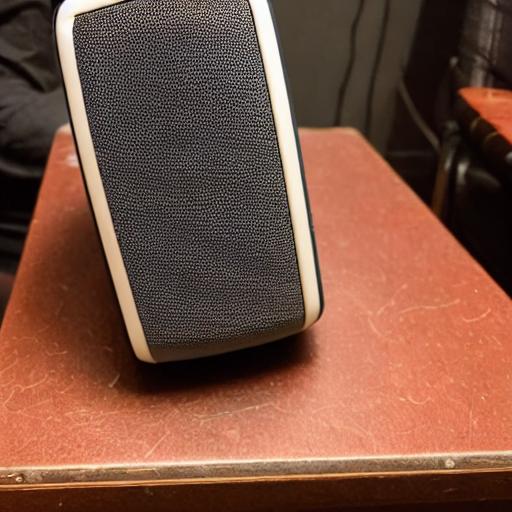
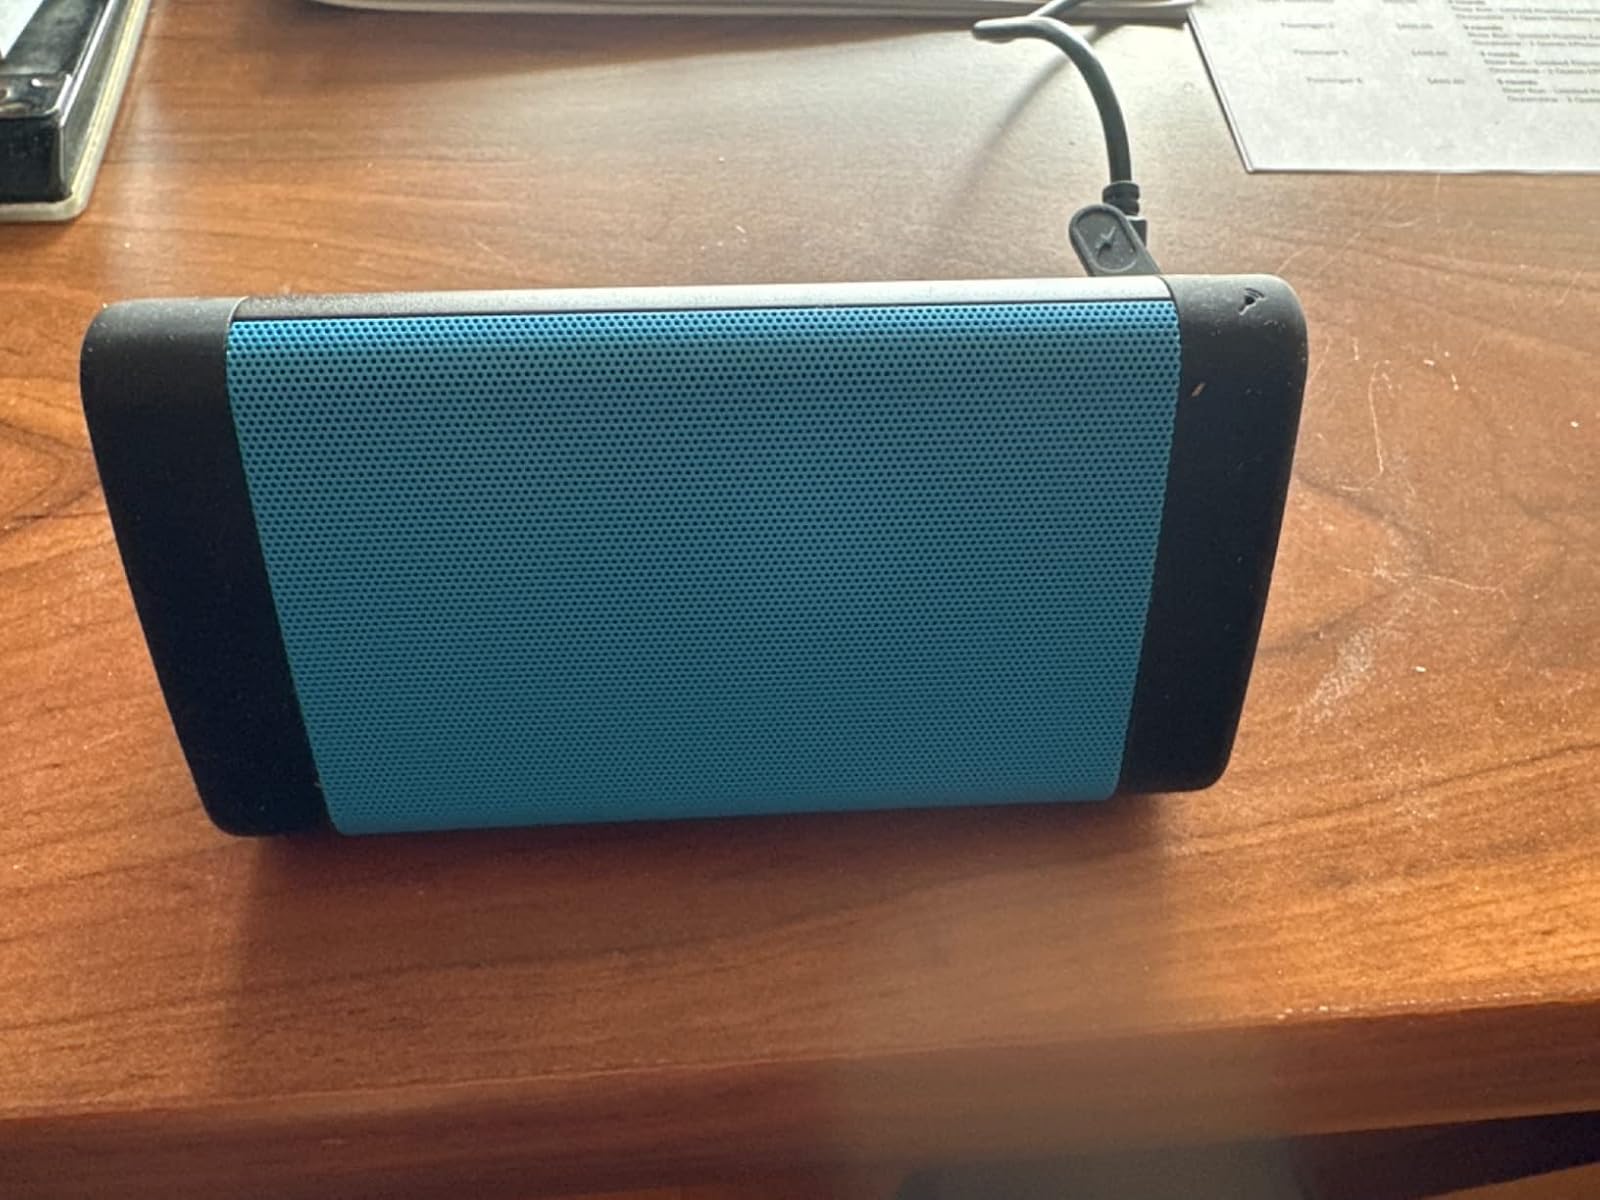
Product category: speaker
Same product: no